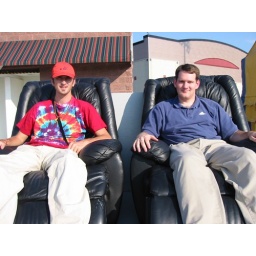
Best seats in the house, baby. (We're at a ball game)